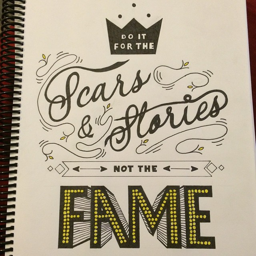
digital art selected for the #